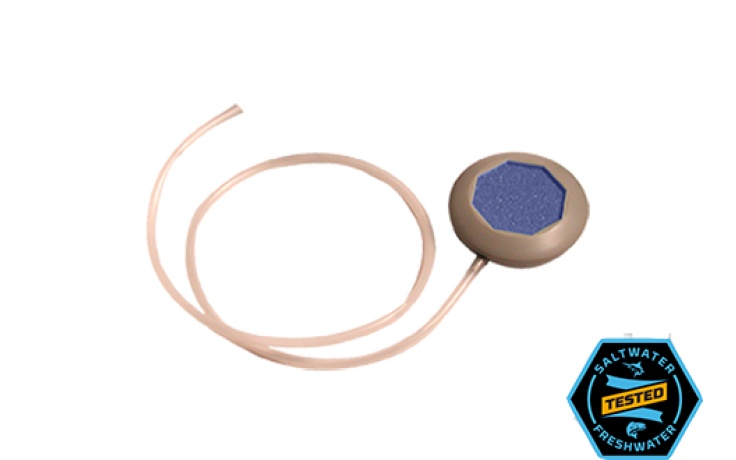
Frabill Preminum Aeration Micro Diffuser
Mineral deposits and hard water use can clog your Aqua-Life® diffuser and diminish aeration quality. Keep your aeration system running at peak efficiency by replacing hoses and oxygen diffusers regularly. WARNING: This product may contain a chemical known to the State of California to cause cancer or birth defects or other reproductive harm
Brand: Frabill
Category: Animals & Pet Supplies > Pet Supplies > Fish & Aquatic Supplies > Aquarium Air Stones & Diffusers > Air Diffusers